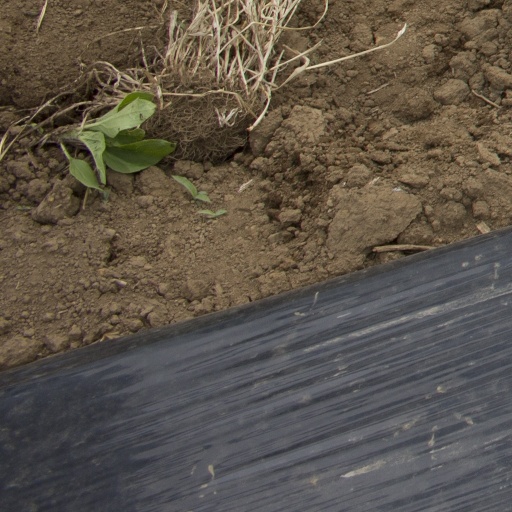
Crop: Jerusalem artichoke